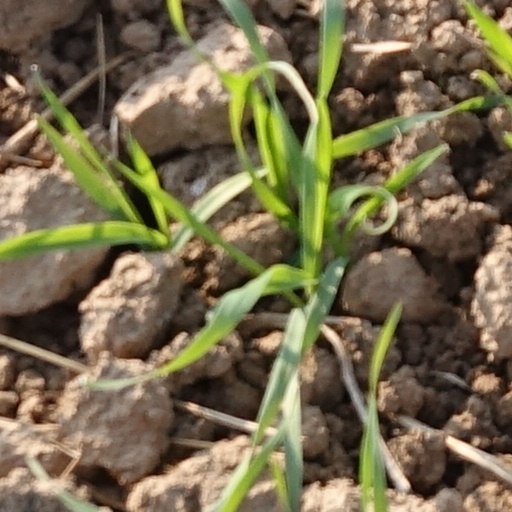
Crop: wheat